Charcot–Wilbrand syndrome

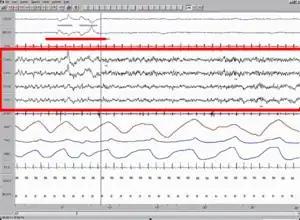
30 second Polysomnography report of REM sleep with EEG boxed in red and eye movements indicated by red line.

A polysomnography test (PSG) records the biological changes during sleep through monitoring the brain (Electroencephalography, EEG), eye movement (Electrooculography, EOG), heart rhythm (electrocardiogram, ECG), and muscle activity (Electromyography, EMG). Typically a complete PSG requires a minimum of 12 channels and 22 wire attachments and produces a "score" or report. Sleep stages are identifiable through comparison of the EEG, EOG and EMG channels with stages 1 and 2 being defined as light sleep, 3 being slow wave sleep and 4 being REM sleep. Additionally a PSG can reveal "arousals" or sudden shifts in brain wave activity. Analyzing the resulting amount of REM sleep in combination with patient reported dream experience has been the method of choice for recent dream studies. In particular researchers can wake the patient mid-REM sleep and ask for dream experience, which in normal patients would enhance their recollection and dream count. Absence of dream experience suggests the presence of CWS and this test method can also help to illustrate whether the patient has an inability to recall visual images or complete dream loss.